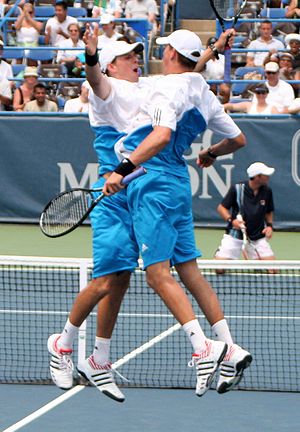
US Open-mesterskabet i herredouble / Vindere
Tvillingerne Bob Bryan og Mike Bryan har vundet mesterskabet fem gange i den åbne æra. Mike Bryan tog rekorden, da han i 2018 vandt sin sjette titel sammen med Jack Sock.
Herredoublemesterskabet ved US Open i tennis er afviklet hvert år siden 1881. De første mange år til og med 1967 under navnet US National Championships, hvor mesterskabet var forbeholdt amatører. Siden 1968 har turneringen været åben, så både professionelle og amatører kan deltage.